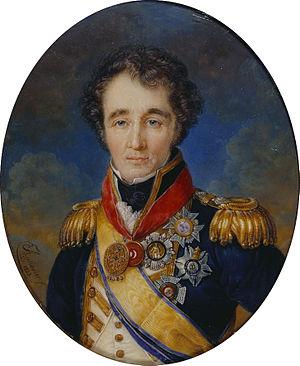
La bataille de Maida, également appelée bataille de Sainte-Euphémie, se déroule le 4 juillet 1806 près de Maida, en Calabre, et oppose les troupes impériales françaises commandées par Jean-Louis-Ébénézer Reynier à un corps expéditionnaire britannique sous les ordres du général John Stuart, au cours de l'invasion du royaume de Naples de 1806. Les Anglais battent les Français, privés des renforts du maréchal Masséna occupé par le siège de Gaète, qui ne capitule que le 18 juillet 1806.
Thomas Bruce dit Lord Elgin, né le 20 juillet 1766 dans la résidence familiale de Broomhall House et mort le 14 novembre 1841 à Paris, 7ᵉ comte d'Elgin et 11ᵉ comte de Kincardine, fut un diplomate et militaire britannique, surtout connu pour avoir transporté le décor sculpté du Parthénon d'Athènes à Londres.